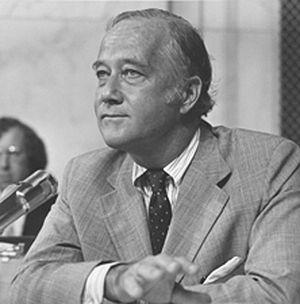
Depuis l'indépendance des États-Unis, l'État du Maryland élit deux sénateurs, membres du Sénat fédéral.